Hurricane Julia (2010)

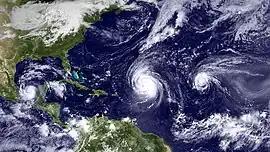
Hurricanes Karl (left), Igor (middle) and Julia (right) on September 16

Immediately upon developing into a tropical depression, Julia posed a threat to Cape Verde. At the time, at least of precipitation was expected, with locally accumulations of up to . In response, the Government of Cape Verde issued a tropical storm warning for the southern portion of the archipelago, which included Maio, Sao Tiago, Fogo, and Brava. The tropical storm warning remained in effect after Julia intensified into a tropical storm; it was finally discontinued early on September 14.